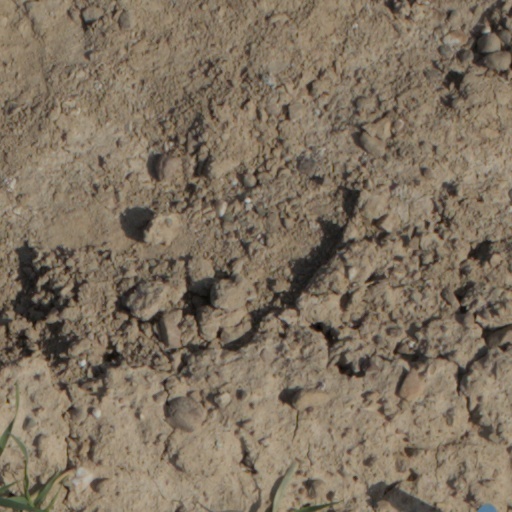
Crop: wheat